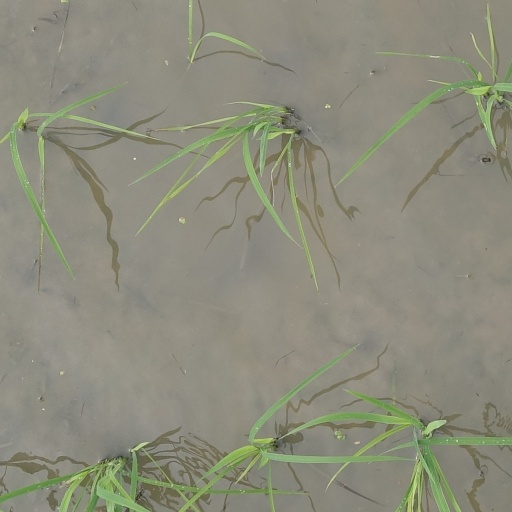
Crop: rice